Survivor Series (1997)

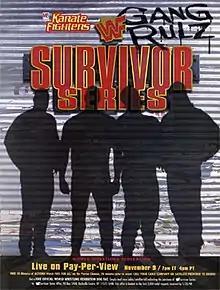
Promotional poster featuring silhouettes of The New Hart Foundation

The 1997 Survivor Series was the 11th annual Survivor Series professional wrestling pay-per-view (PPV) event produced by the World Wrestling Federation (WWF, now WWE). It was the third, and final Survivor Series event to be presented by Milton Bradley's Karate Fighters. The event took place on Sunday, November 9, 1997, at the Molson Centre in Montreal, Quebec, Canada. The event's tagline "Gang Rulz" refers to the various wrestling stables that feuded with each other heading into this event. Seven matches were contested on the event's card.